Deforestation in Borneo

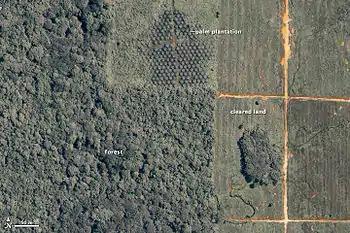
Satellite image of rainforest converted to oil palm plantations.

The Malaysian states of Sarawak and Sabah (East Malaysia), in the north, occupy about 26% of the island. The forested area here shrank rapidly due to heavy logging for the Malaysian plywood industry. Two forestry researchers of Sepilok Research Centre, Sandakan, Sabah in the early 1980s identified four fast-growing hardwoods and a breakthrough on seed collection and handling of "Acacia mangium" and "Gmelina arborea", fast-growing tropical trees were planted on a huge tract of formerly logged and deforested areas primarily in the northern part of Borneo Island.